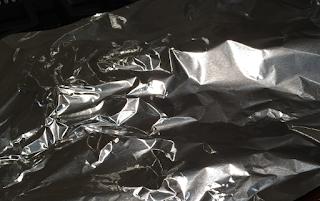
Label: metal